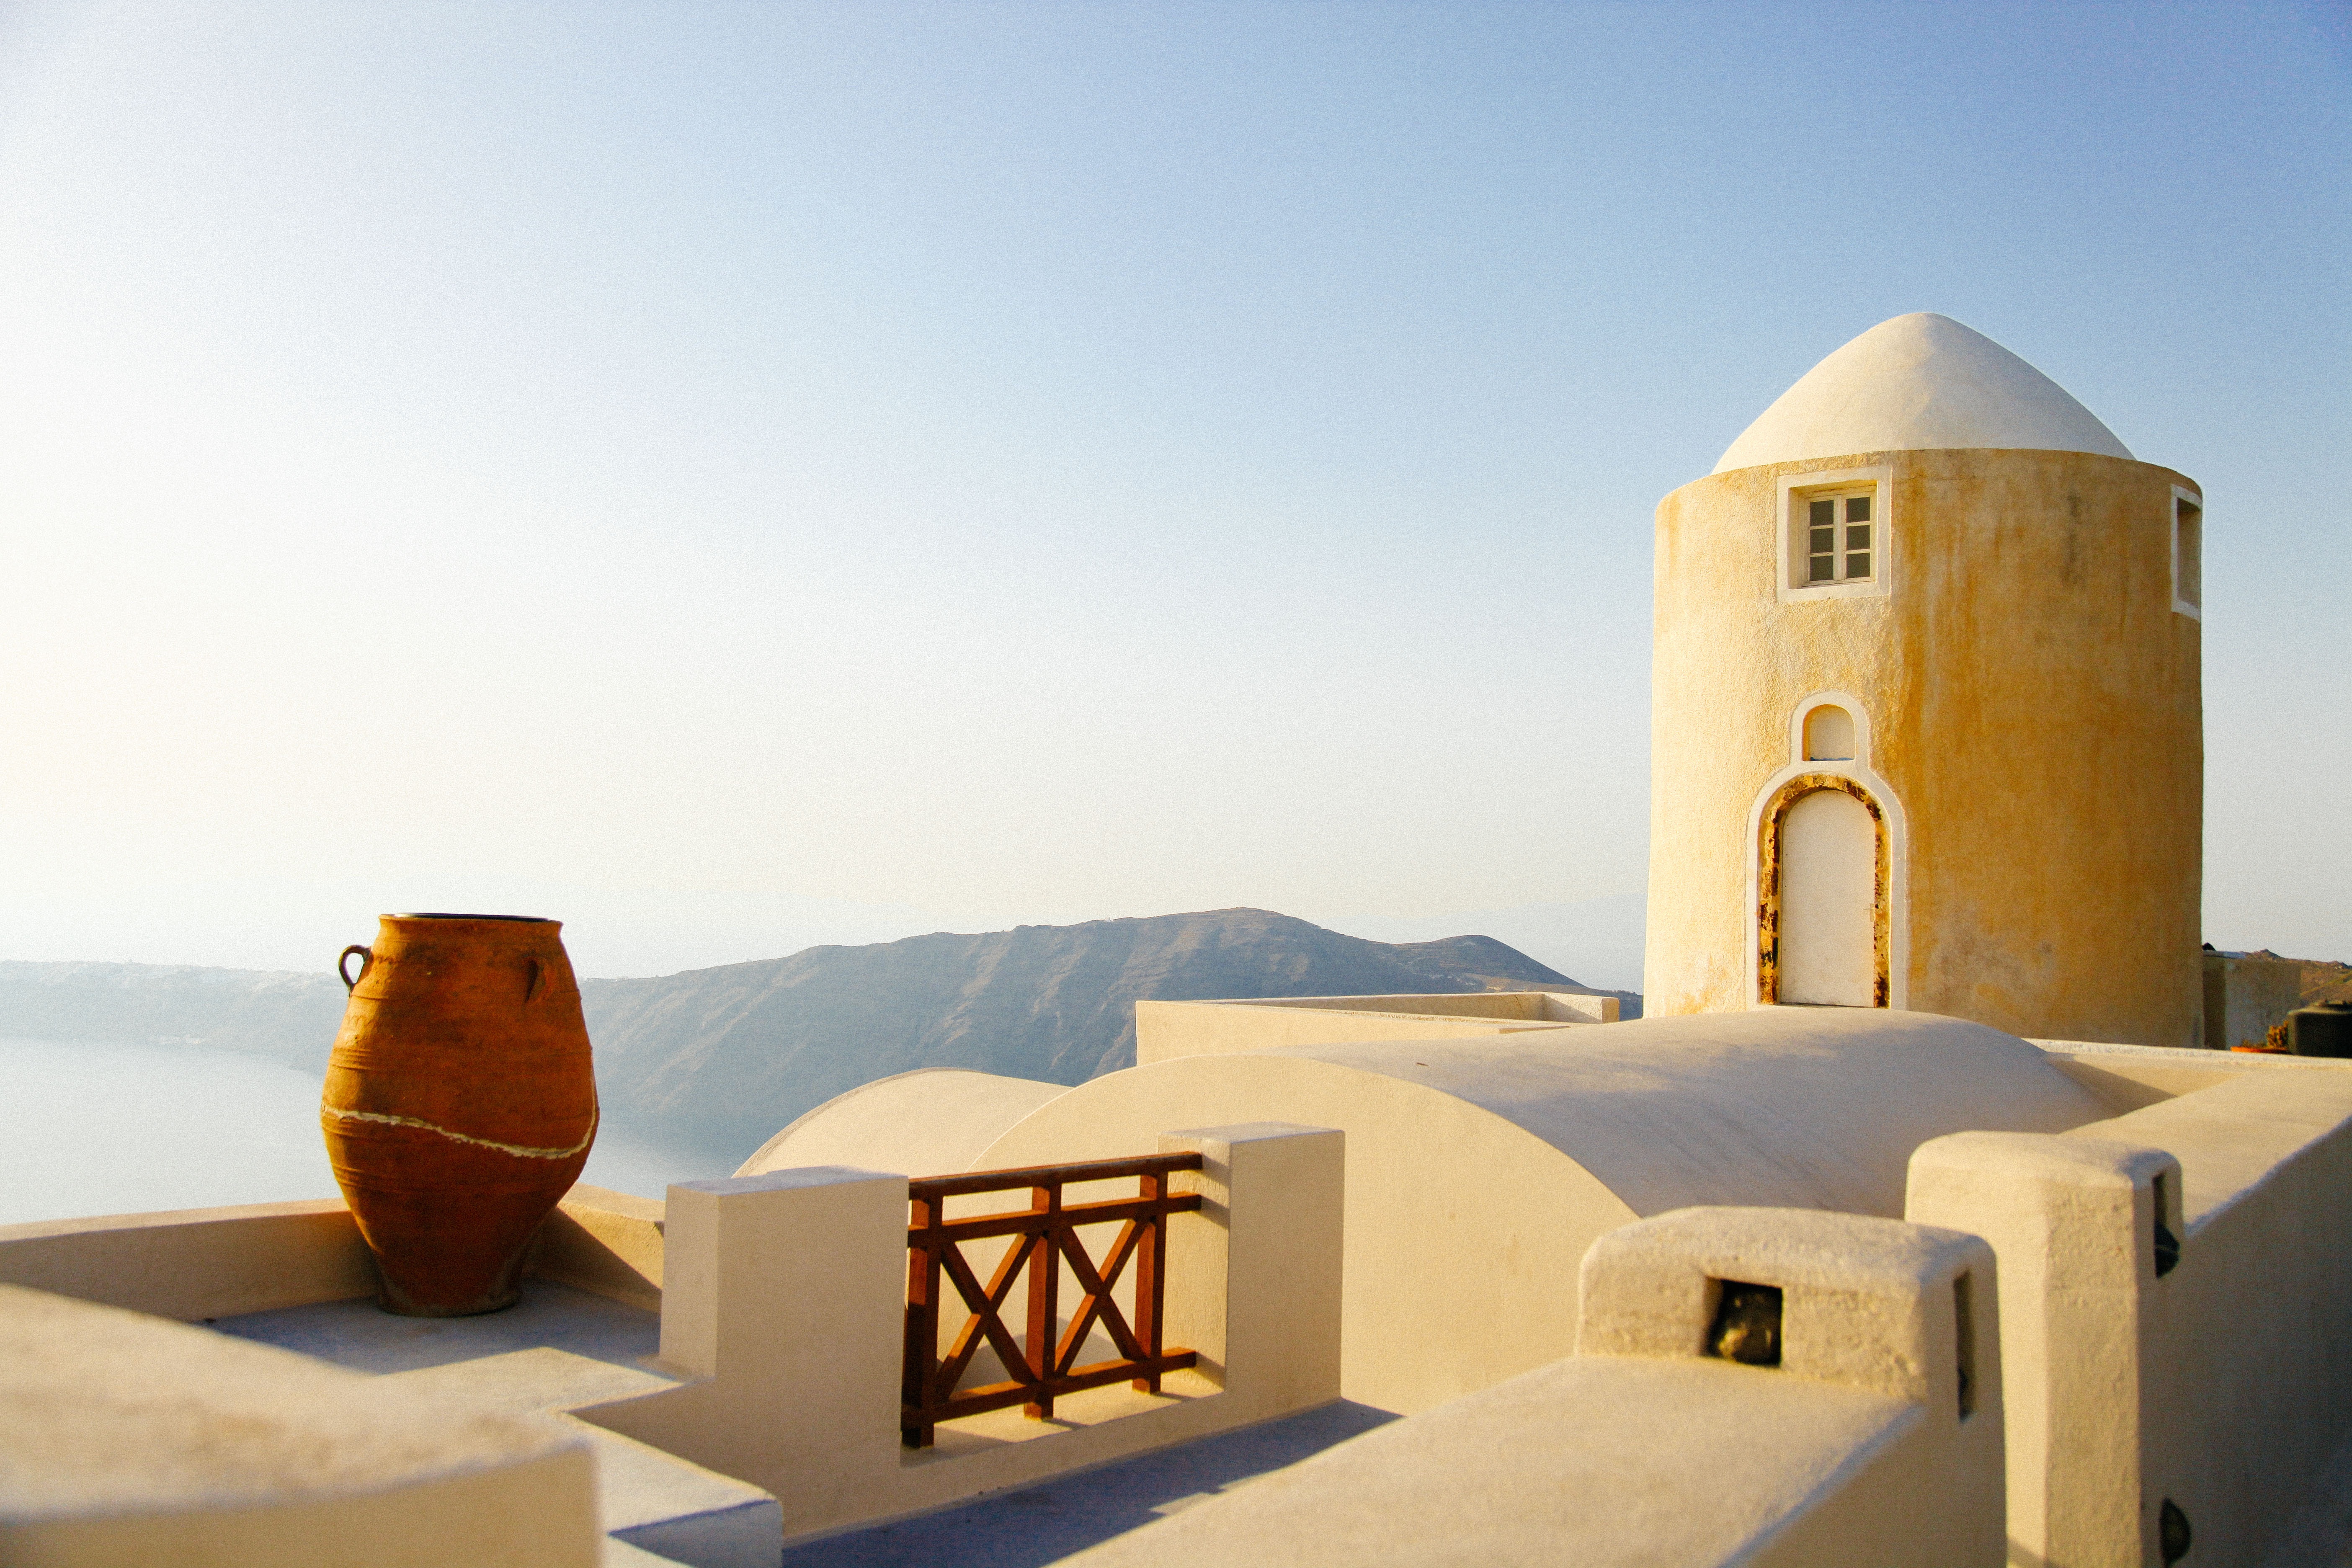
mountain, architecture, structure, white, house, round, escape, view, building, old, panorama, vacation, construction, vessel, tower, holiday, island, historic, apartment, hotel, greece, stay, top, traditional, amphora